Beryl Goldwyn

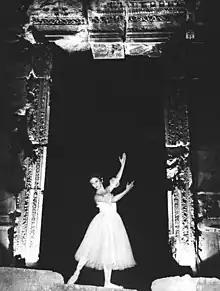
At Baalbeck International Festival

Goldwyn danced numerous roles, including "Les Sylphides", "The Nutcracker", Gala Performance, and "The Sleeping Beauty", She was fortunate early in her career to find an ideal partner in Alexander Bennett. She first impressed with the chamber ballets revived as part of Ballet at Eight, the final performances of Rambert at the tiny Mercury Theatre, Notting Hill Gate. Goldwyn got to know the choreography of Walter Gore and Antony Tudor. Her most celebrated was the part of "Giselle". "The Times" newspaper wrote that she was “the most moving Giselle that Britain can offer”, this was at a time when Margot Fonteyn was also performing the role at the Royal Opera House, Covent Garden. While in "The Observer" Richard Buckle described what a bore it was “to have to traipse out to Sadler's Wells and see ... some girl one has never heard of in the title role”, but admitted leaving the theatre astonished.